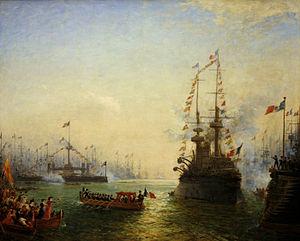
Le musée national de la Marine est issu d'une collection offerte au roi Louis XV par Henri Louis Duhamel du Monceau installée au Louvre de 1752 à 1793, puis de 1827 à 1939. La collection permanente du musée est exposée depuis 1943 dans l'aile Passy du Palais de Chaillot à Paris. Cet espace muséal est actuellement fermé pour rénovation. Le musée est un établissement public à caractère administratif depuis 1971 et possède des antennes à Brest, Rochefort, Toulon et Port-Louis. Il traite aujourd'hui de toutes les marines à travers ses collections et ses expositions temporaires. Il est temporairement fermé pour travaux depuis le 31 mars 2017, ils dureront cinq ans.
Félix Ziem, né le 25 février 1821 à Beaune et mort le 10 novembre 1911 à Paris, est un peintre français de l'École de Barbizon renommé pour ses marines et ses paysages de Venise et de Constantinople. Rattaché au mouvement orientaliste, il est considéré comme un des précurseurs de l'impressionnisme.